List of films considered the worst

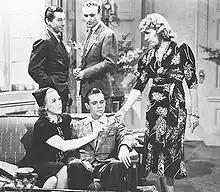
Originally titled "Tell Your Children", the anti-cannabis film "Reefer Madness" was called "the grand-daddy of all 'Worst' movies" by Leonard Maltin.

"Reefer Madness" (originally released as "Tell Your Children" and sometimes titled or subtitled as "The Burning Question", "Dope Addict", "Doped Youth", and "Love Madness") is a 1936 American exploitation film and propaganda work revolving around the melodramatic events that ensue when high school students are lured by pushers to smoke cannabis and consequently become addicted and involved in various crimes such as a hit and run accident, manslaughter, murder, attempted rape, and descent into madness, association with organized crime, and suicide.